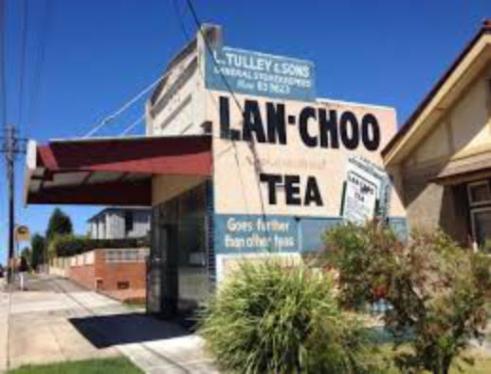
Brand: lan-choo
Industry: Food